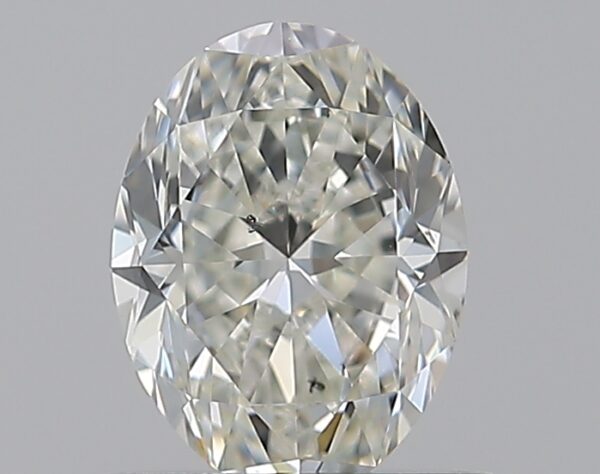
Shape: oval
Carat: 0.7
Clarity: VS2
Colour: I
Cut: VG
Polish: EX
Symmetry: EX
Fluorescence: F
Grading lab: GIA
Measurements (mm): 6.53 x 4.9 x 3.22